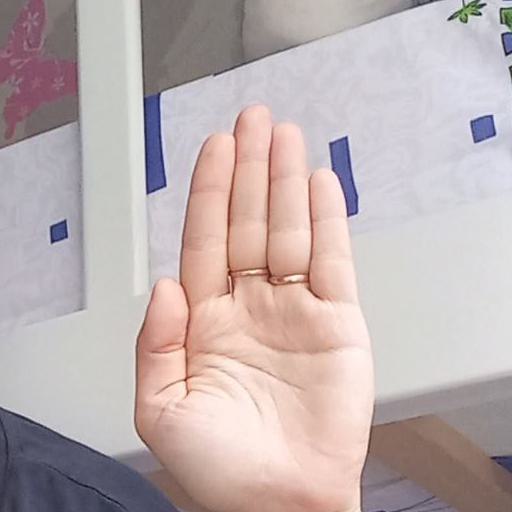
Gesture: stop